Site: brandenburg
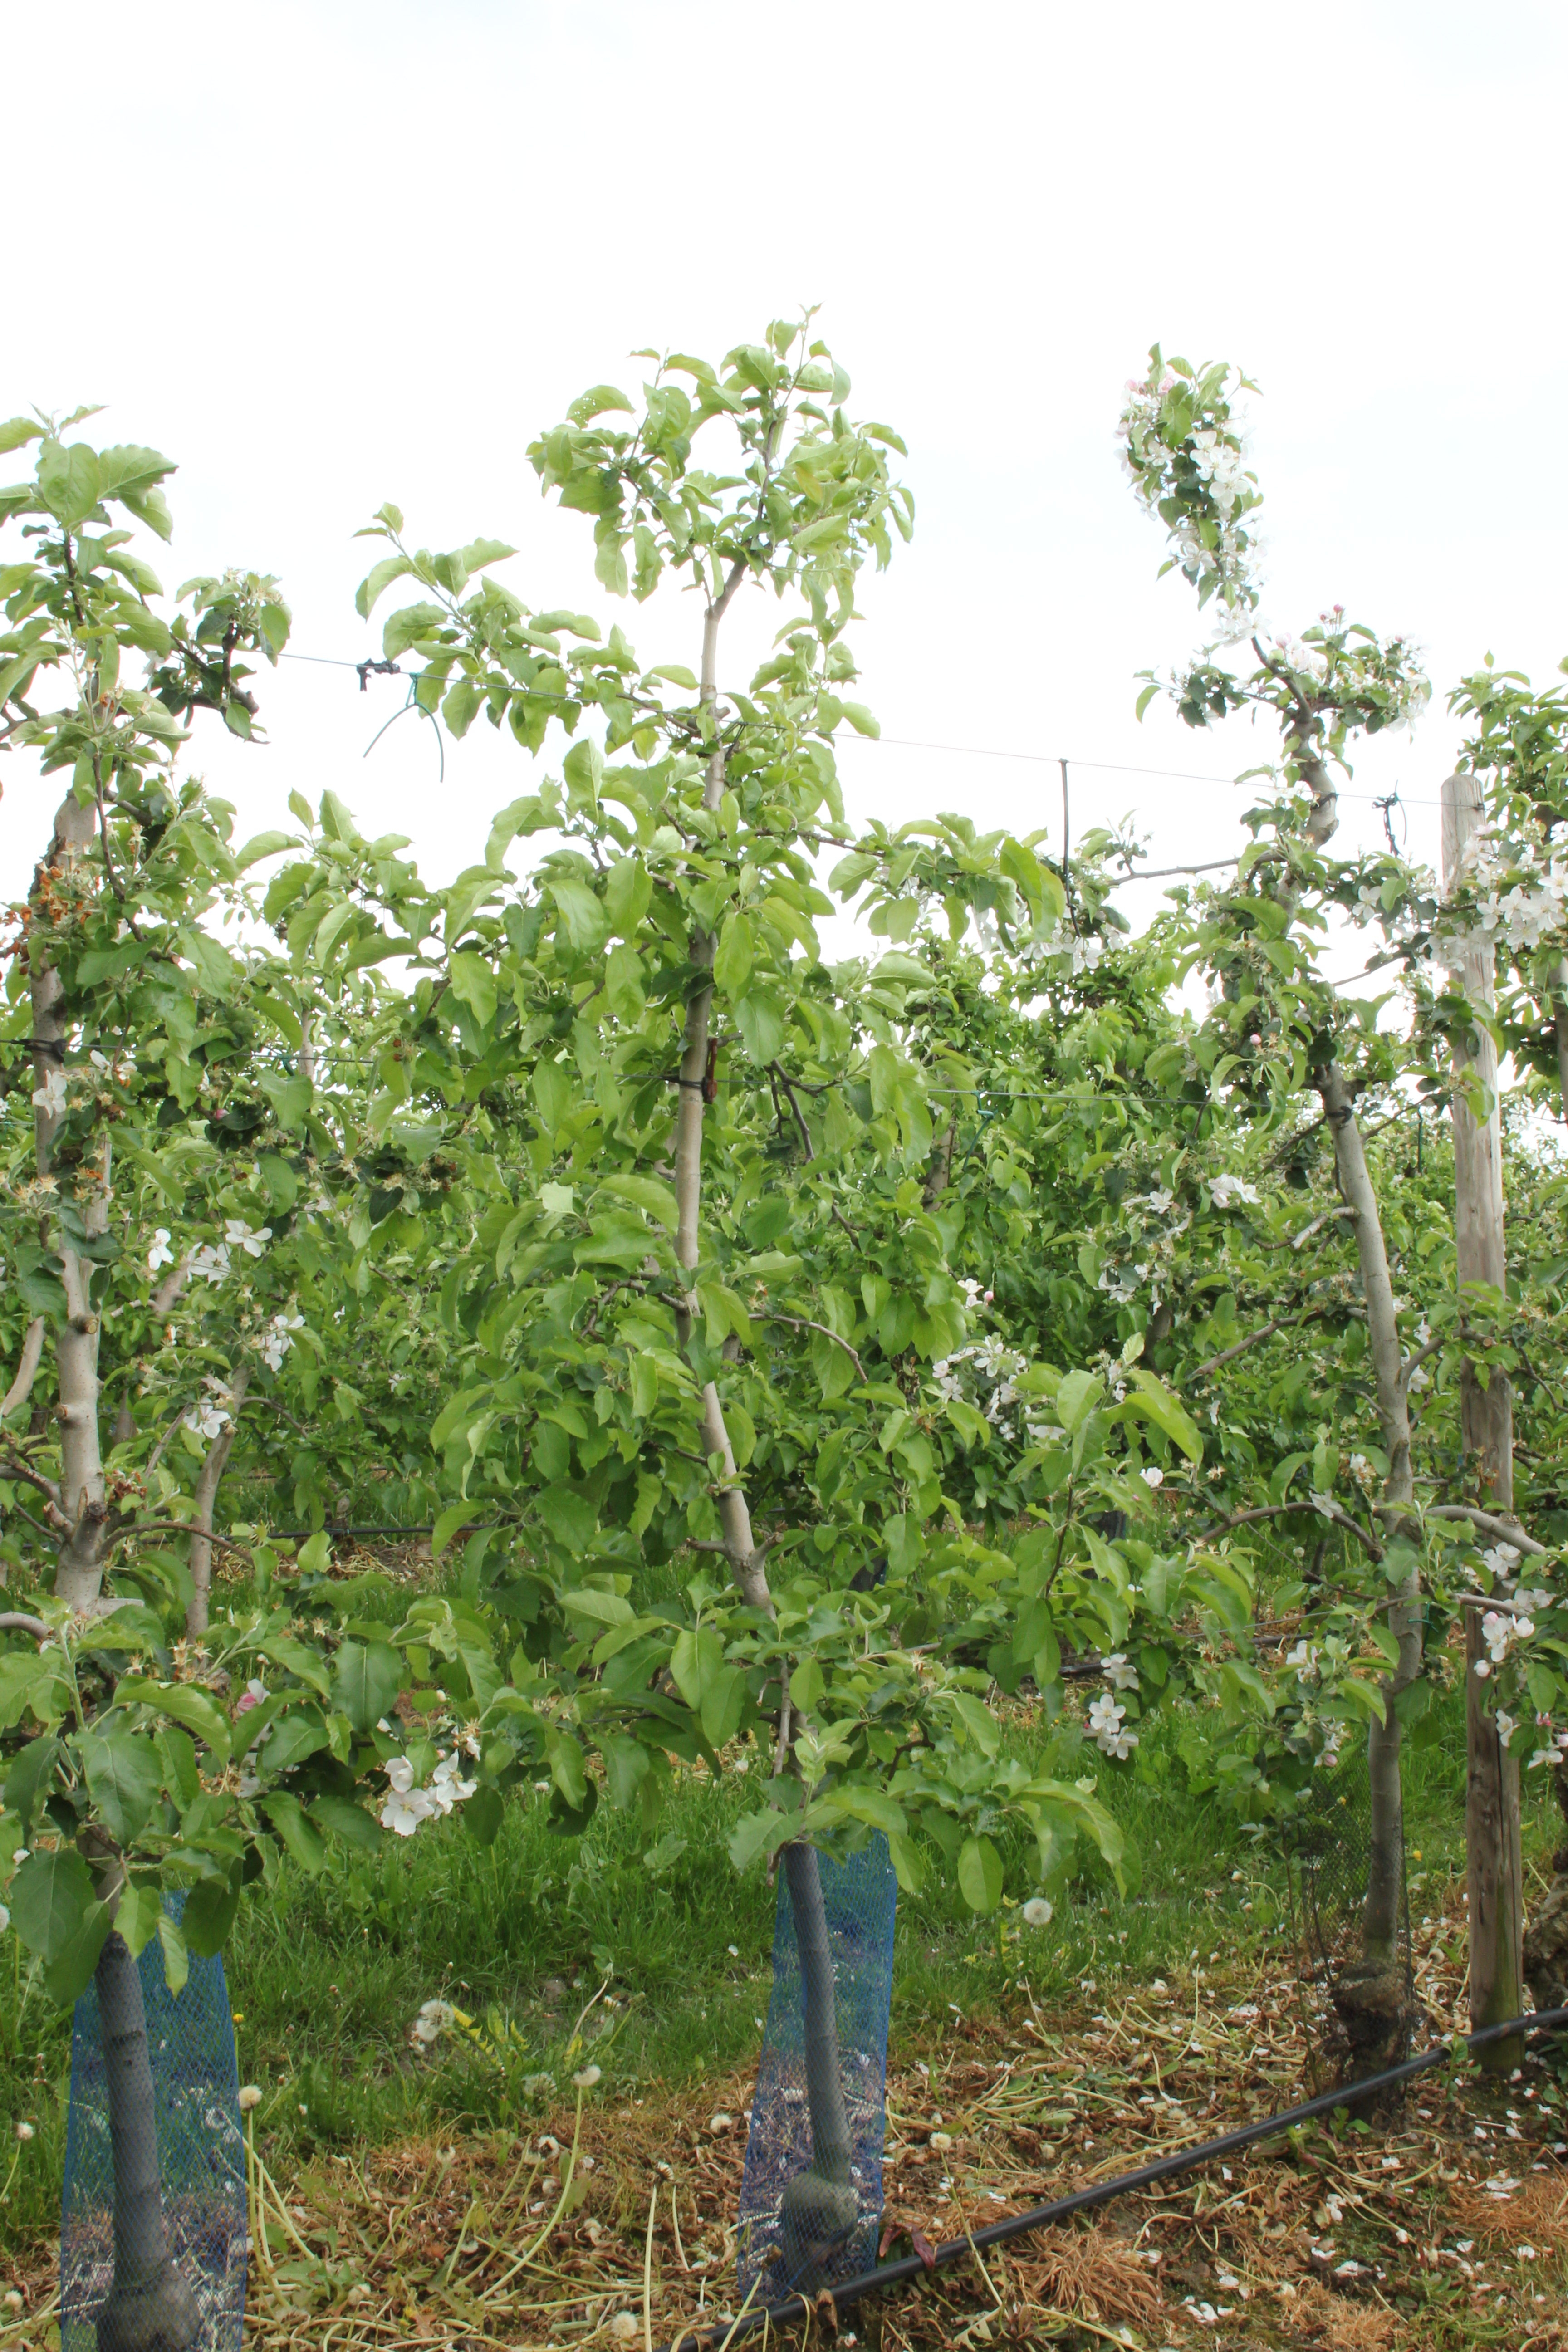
Growth stage (BBCH 67): Flowering